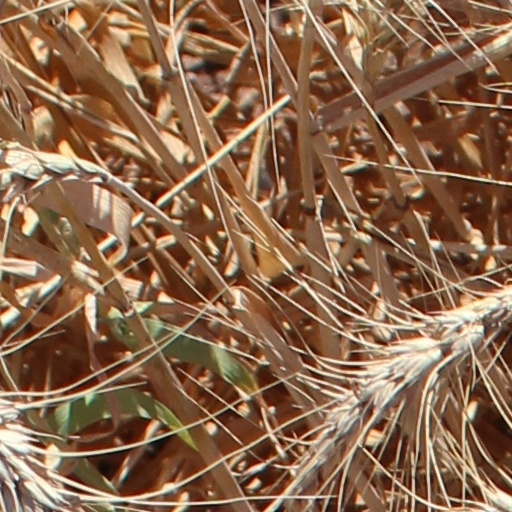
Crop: wheat